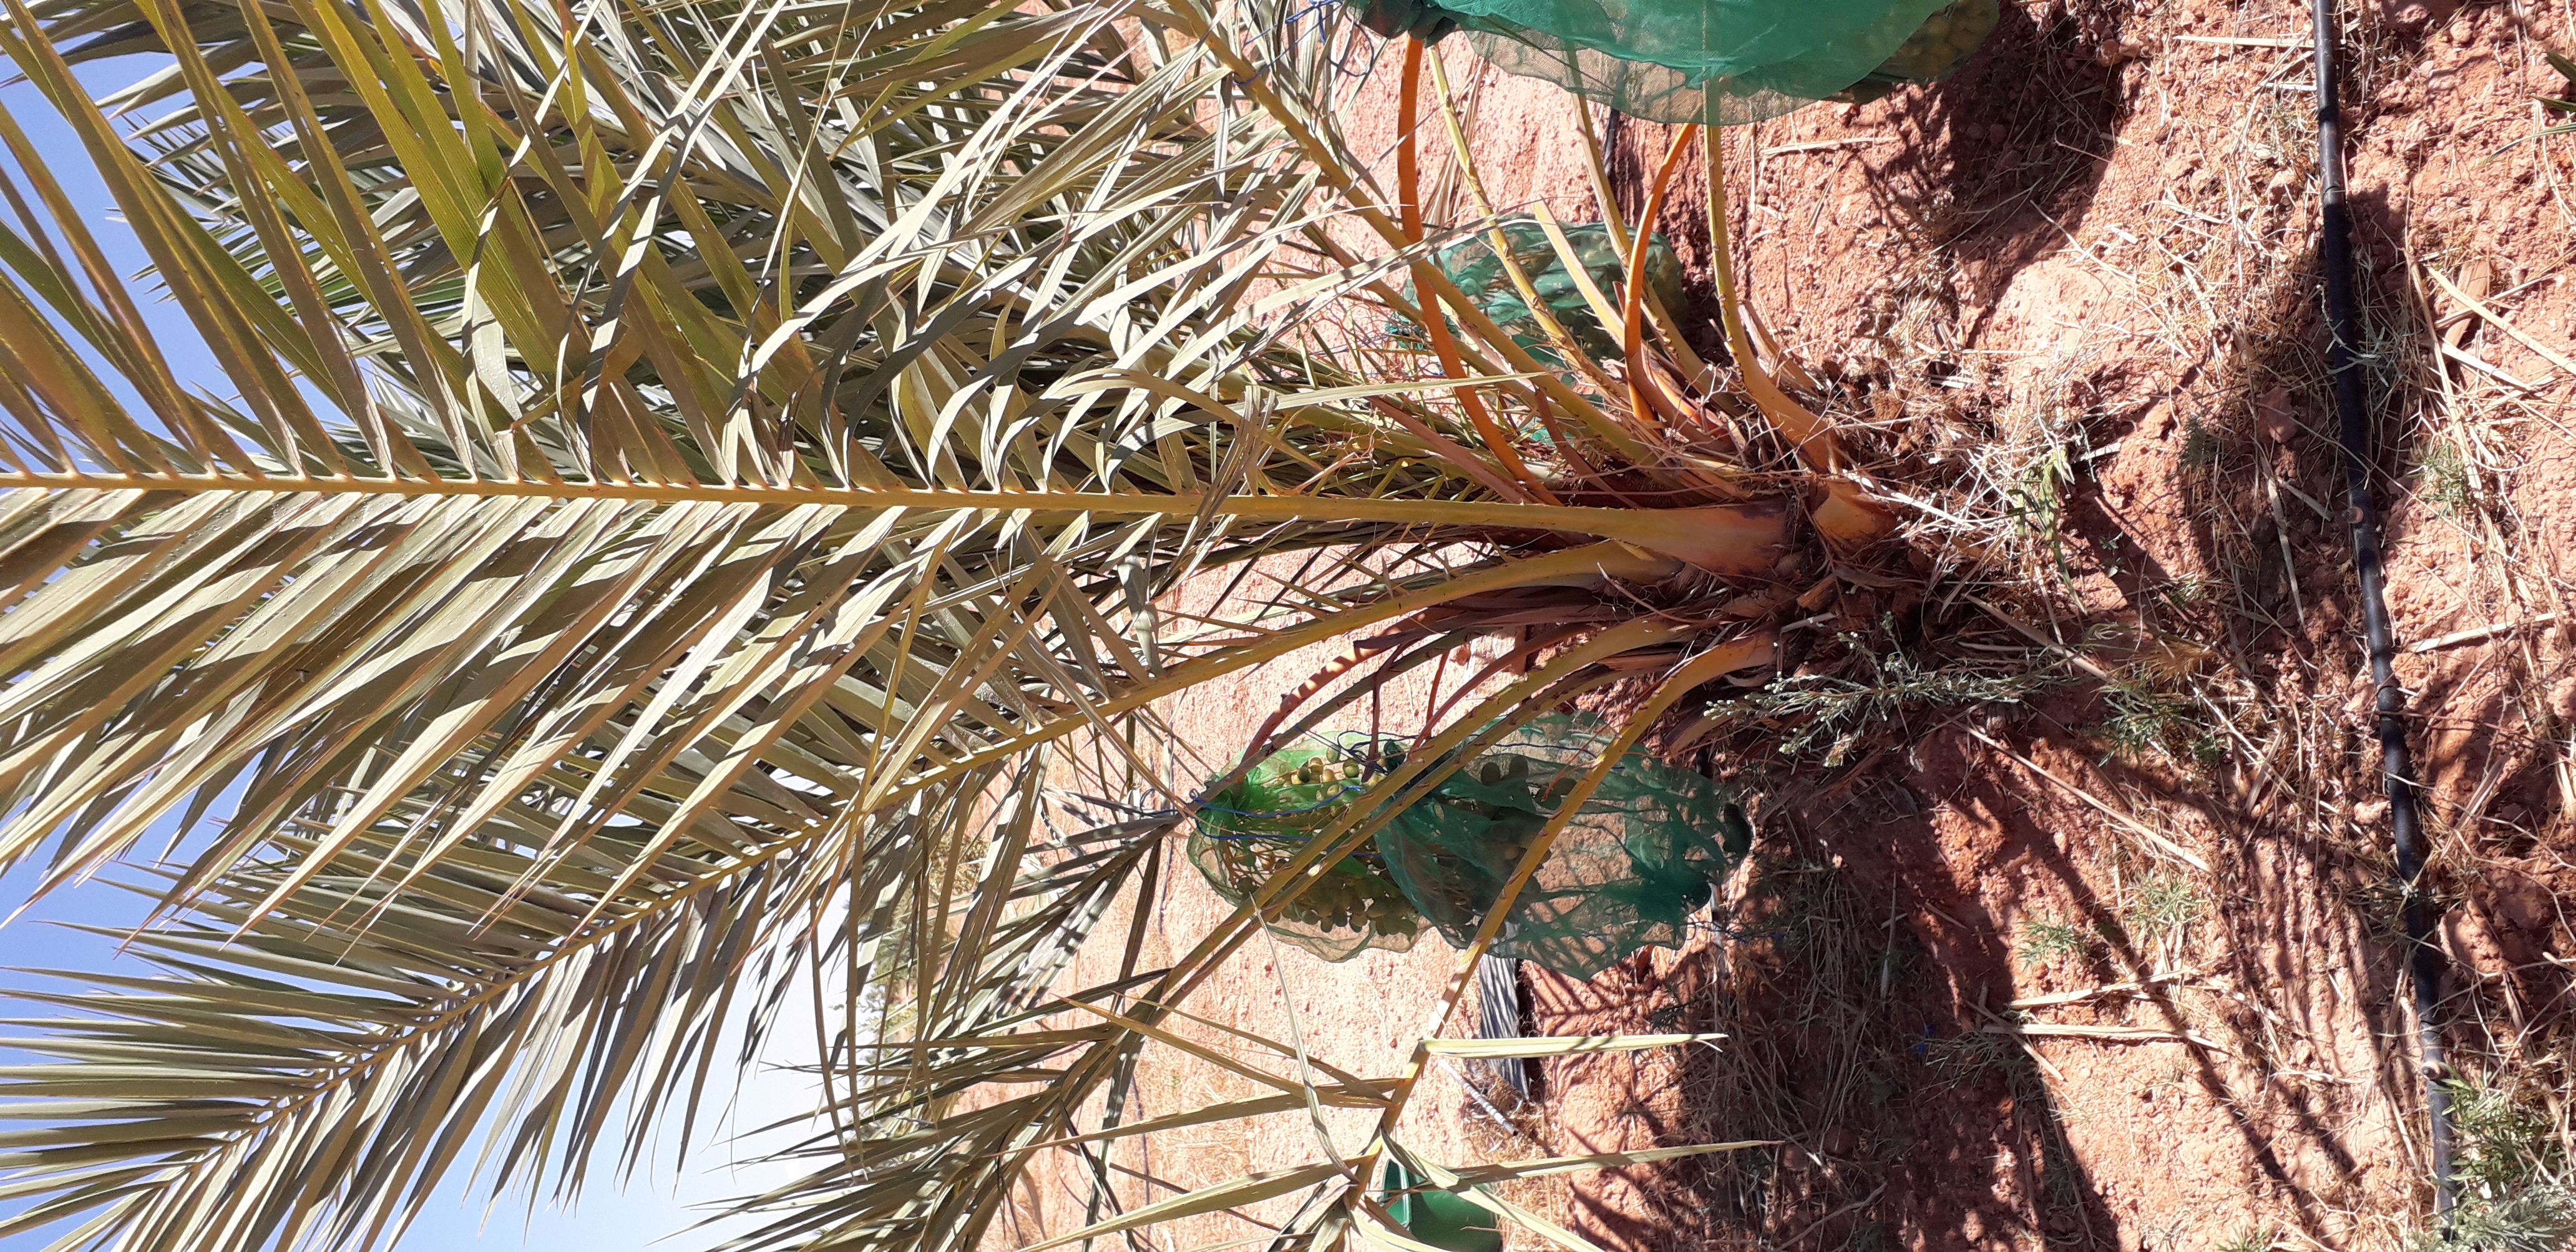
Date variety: Boufagous